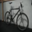
Label: bicycle